2018 Hamilton, Ontario, municipal election

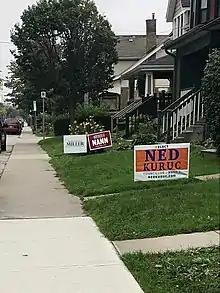
Election lawn signs in Hamilton's St. Claire neighbourhood in October, 2018

Local transgender advocate Kristeen Sprague filed to seek the Ward 3 seat on June 15. Perennial candidate Keith Beck registered to run in Ward 3 on July 6. Beck sought the office of Ward 7 councillor in 2014, receiving 12.41% of the vote. He had filed to papers to run for council in Ward 2 in 2010, but withdrew and refiled to run in Ward 7, and finished last with 5.14% of the vote. In 2006, he filed to run for mayor, but withdrew and refiled to run for city council in Ward 10, where he finished last with 6.58% of the vote. During a 2004 by-election for the office of Ward 2 councillor caused by Andrea Horwath's election to the Ontario legislature, received 29 votes, or 0.57%, placing 9th out of 11 candidates.